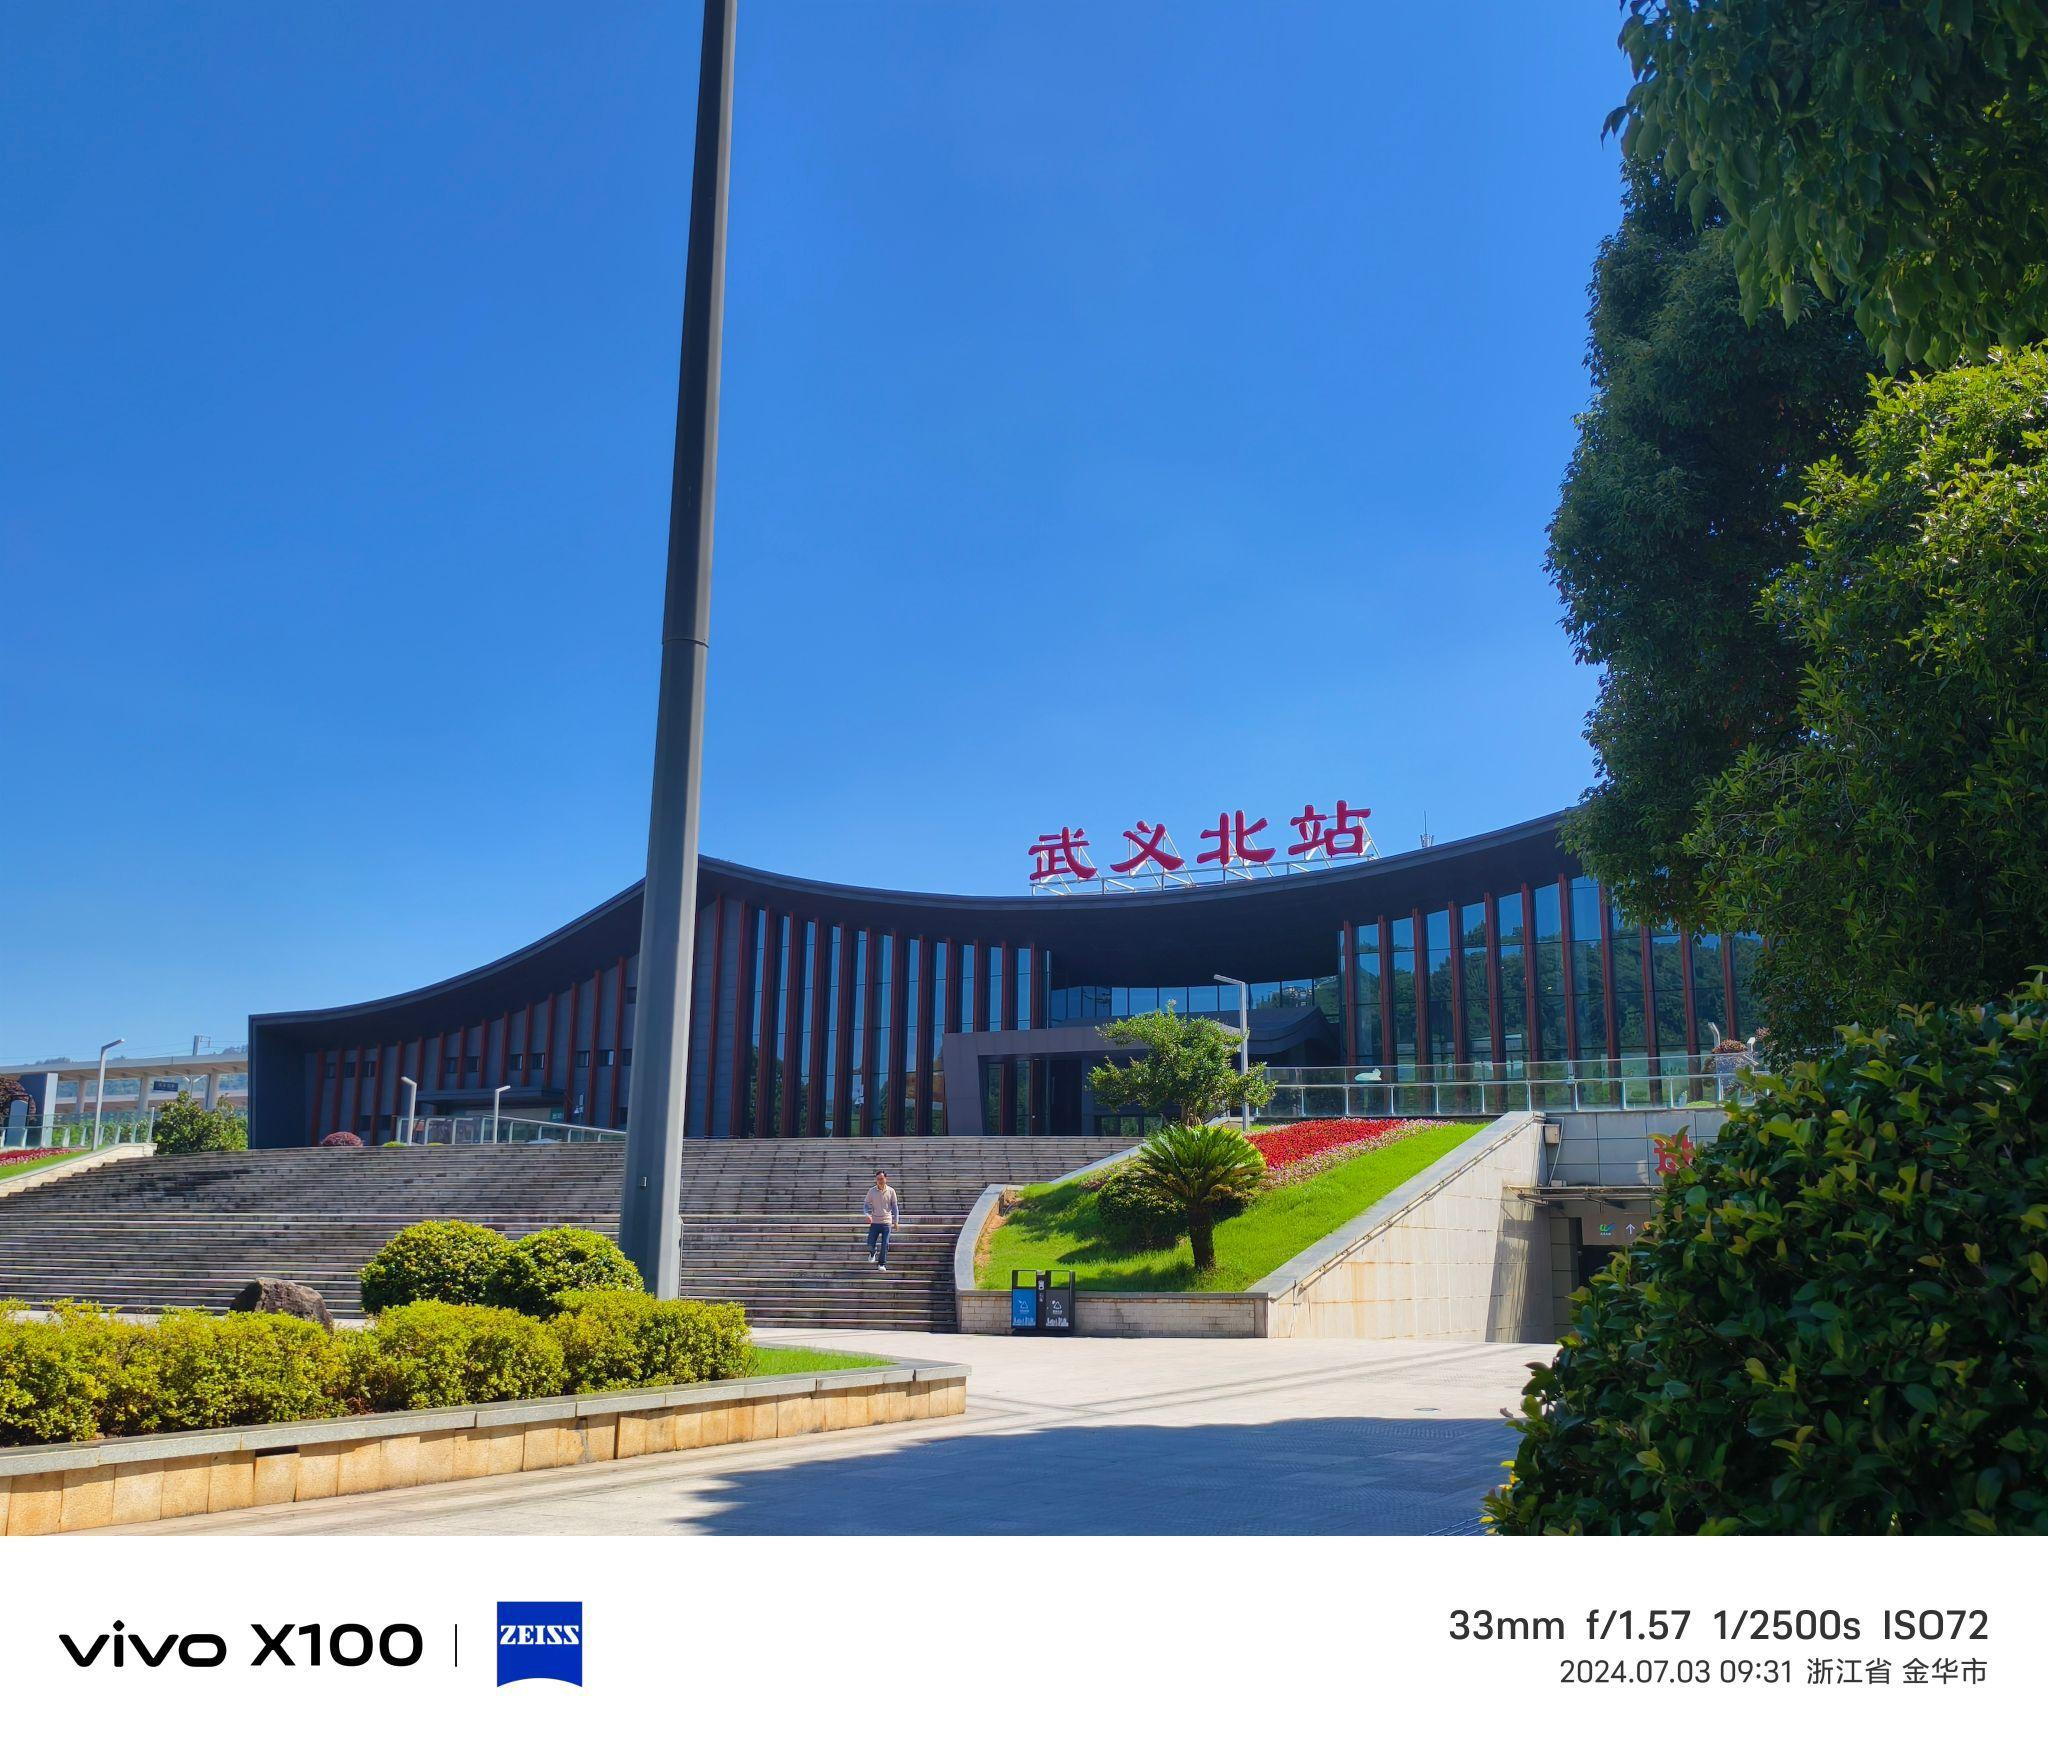
地标名称：武义北站
所在城市：金华市·武义县